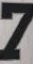
Number: 7